Labours of the Months

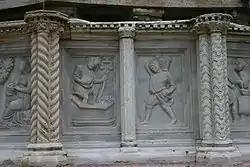
The Month of September from the Fontana Maggiore in Perugia (c. 1275), by Nicola and Giovanni Pisano, shows the treading of grapes.

The contents of cycles varied with date, location, and the purpose of the work. The "Très Riches Heures du Duc de Berry" was designed for the personal use of John, Duke of Berry (d. 1416), French prince and magnate, and was unusually large, allowing all the typical elements to be used in many months. It combines astrological and calendar information at the top, with a combination of the agricultural life of the peasant, the life of the courtiers, and illustrations of the Duke's many castles in the background of several scenes.